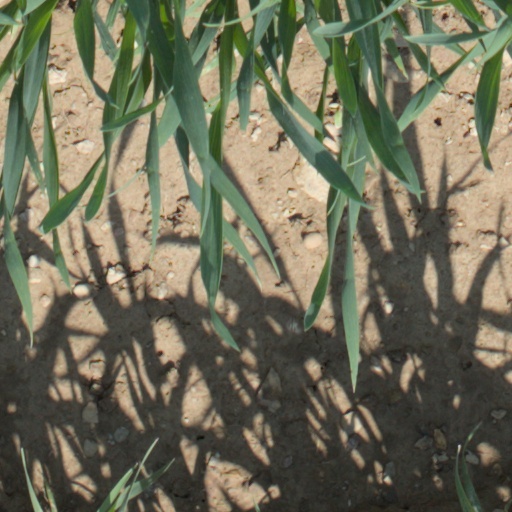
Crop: wheat